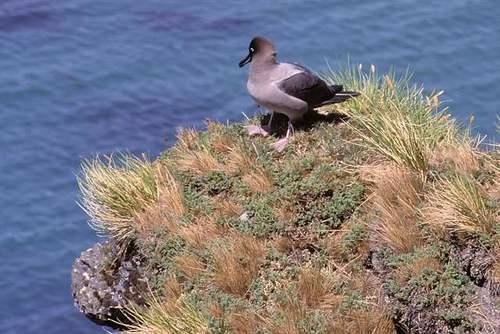
A photo of a sooty albatross